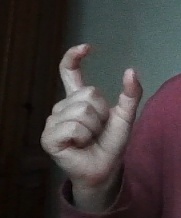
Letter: nun